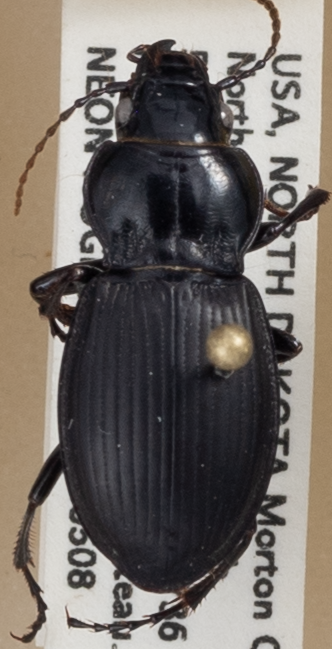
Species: Cyclotrachelus torvus
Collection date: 2018-05-08
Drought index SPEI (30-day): -0.264
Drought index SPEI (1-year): -0.492
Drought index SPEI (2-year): -0.24